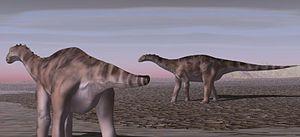
Dicraeosaurus est un genre éteint de dinosaures sauropodes diplodocoïdes, de la famille des Dicraeosauridae. Sa taille est relativement modeste pour un sauropode. Il vivait en Afrique orientale au cours du Jurassique supérieur en Afrique orientale en Tanzanie, il y a environ 150 Ma. C'est le genre type de la famille des Dicraeosauridae.
Les Dicraeosauridae forment une famille de dinosaures sauropodes néosauropodes placés en groupe frère de la famille des diplodocidés au sein de la super-famille des diplodocoïdes, soit directement selon Sander et ses collègues en 2011 et Wilson et Allain en 2015, soit en s'enboîtant dans les clades intermédiaires des Flagellicaudata et des Diplodocimorpha selon Emanuel Tschopp, Octavio Mateus et Roger B.J. Benson en 2015 et Fanti et ses collègues également en 2015.